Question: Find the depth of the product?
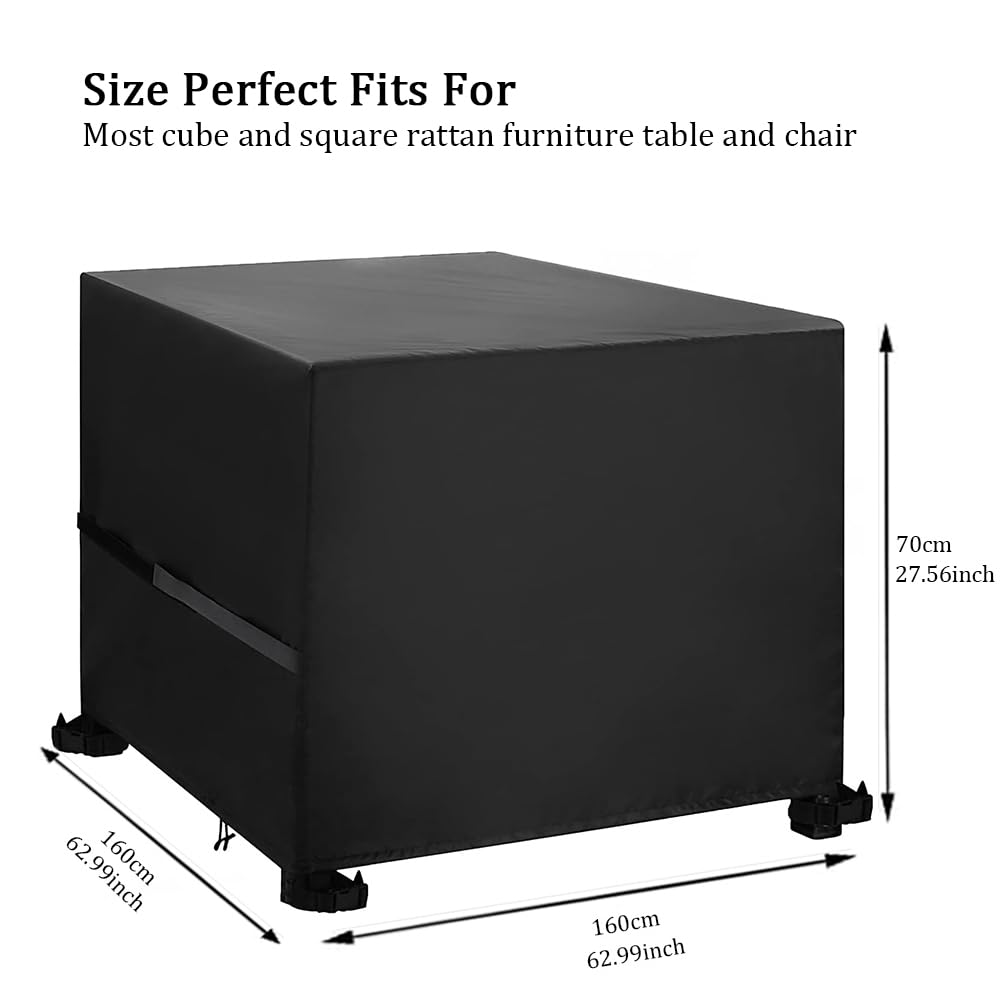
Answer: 27.56 inch